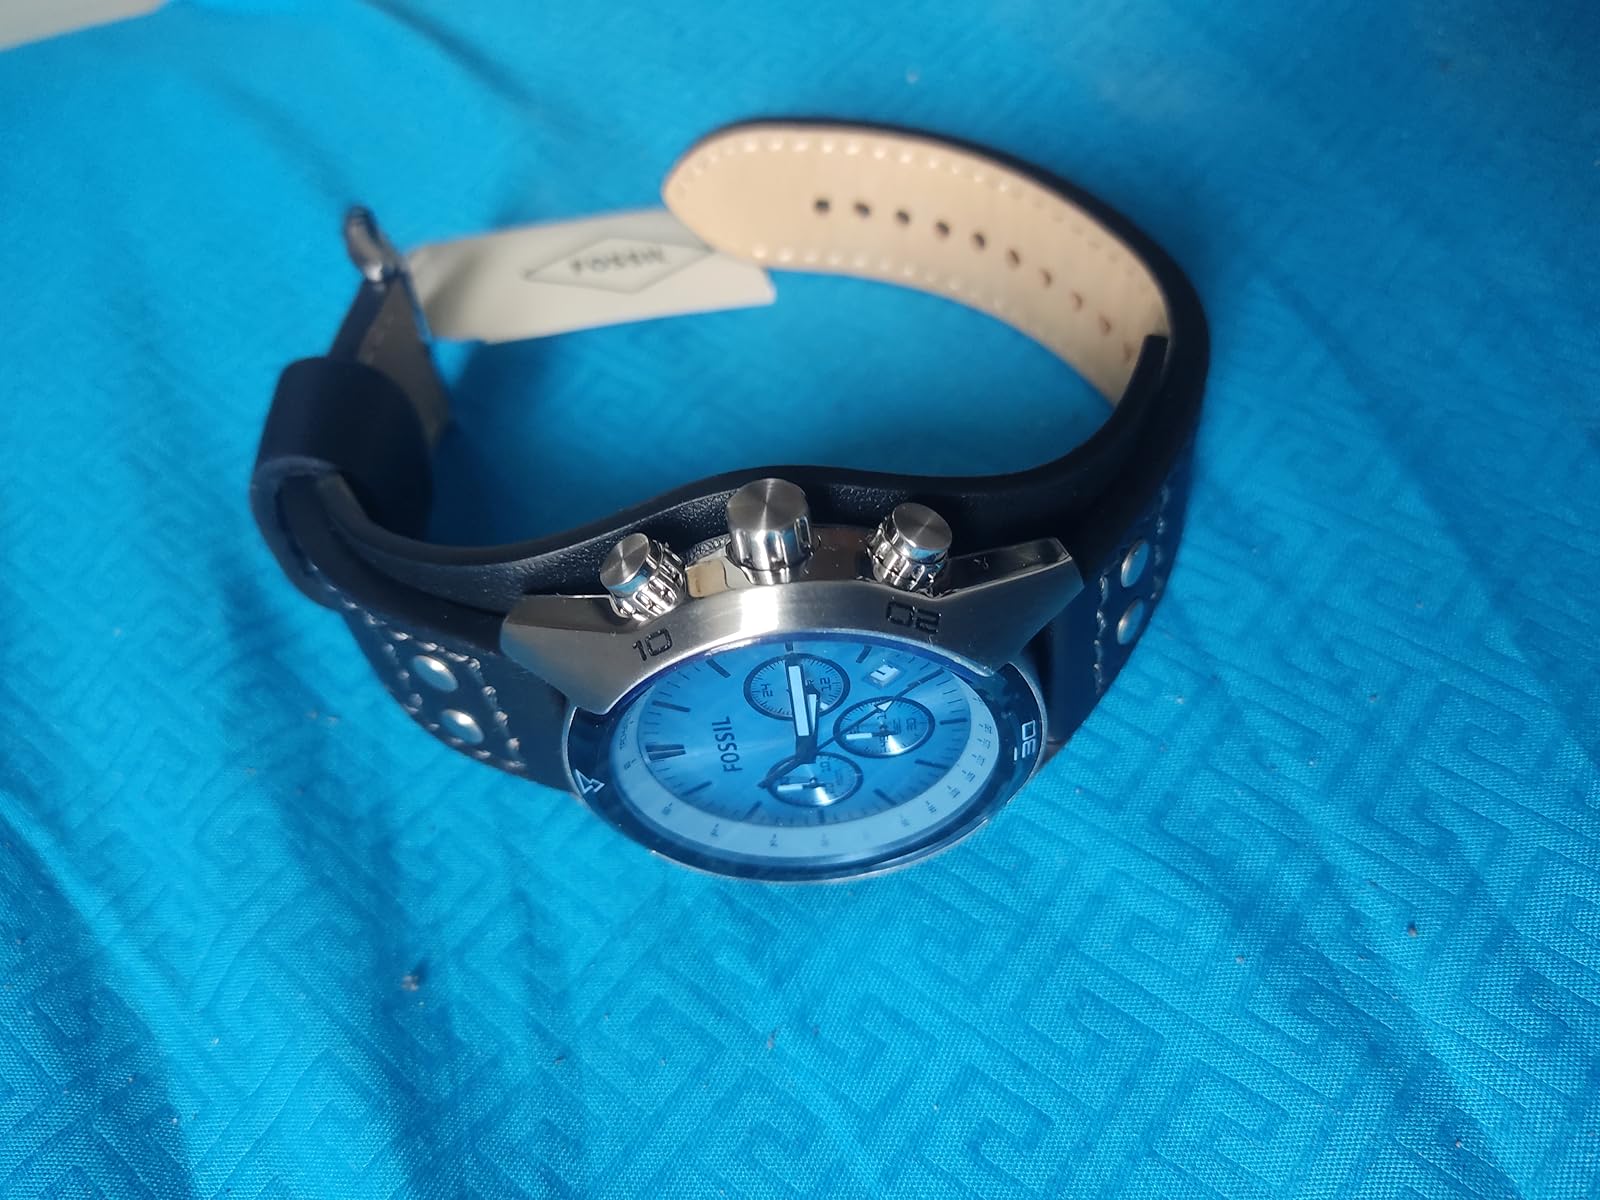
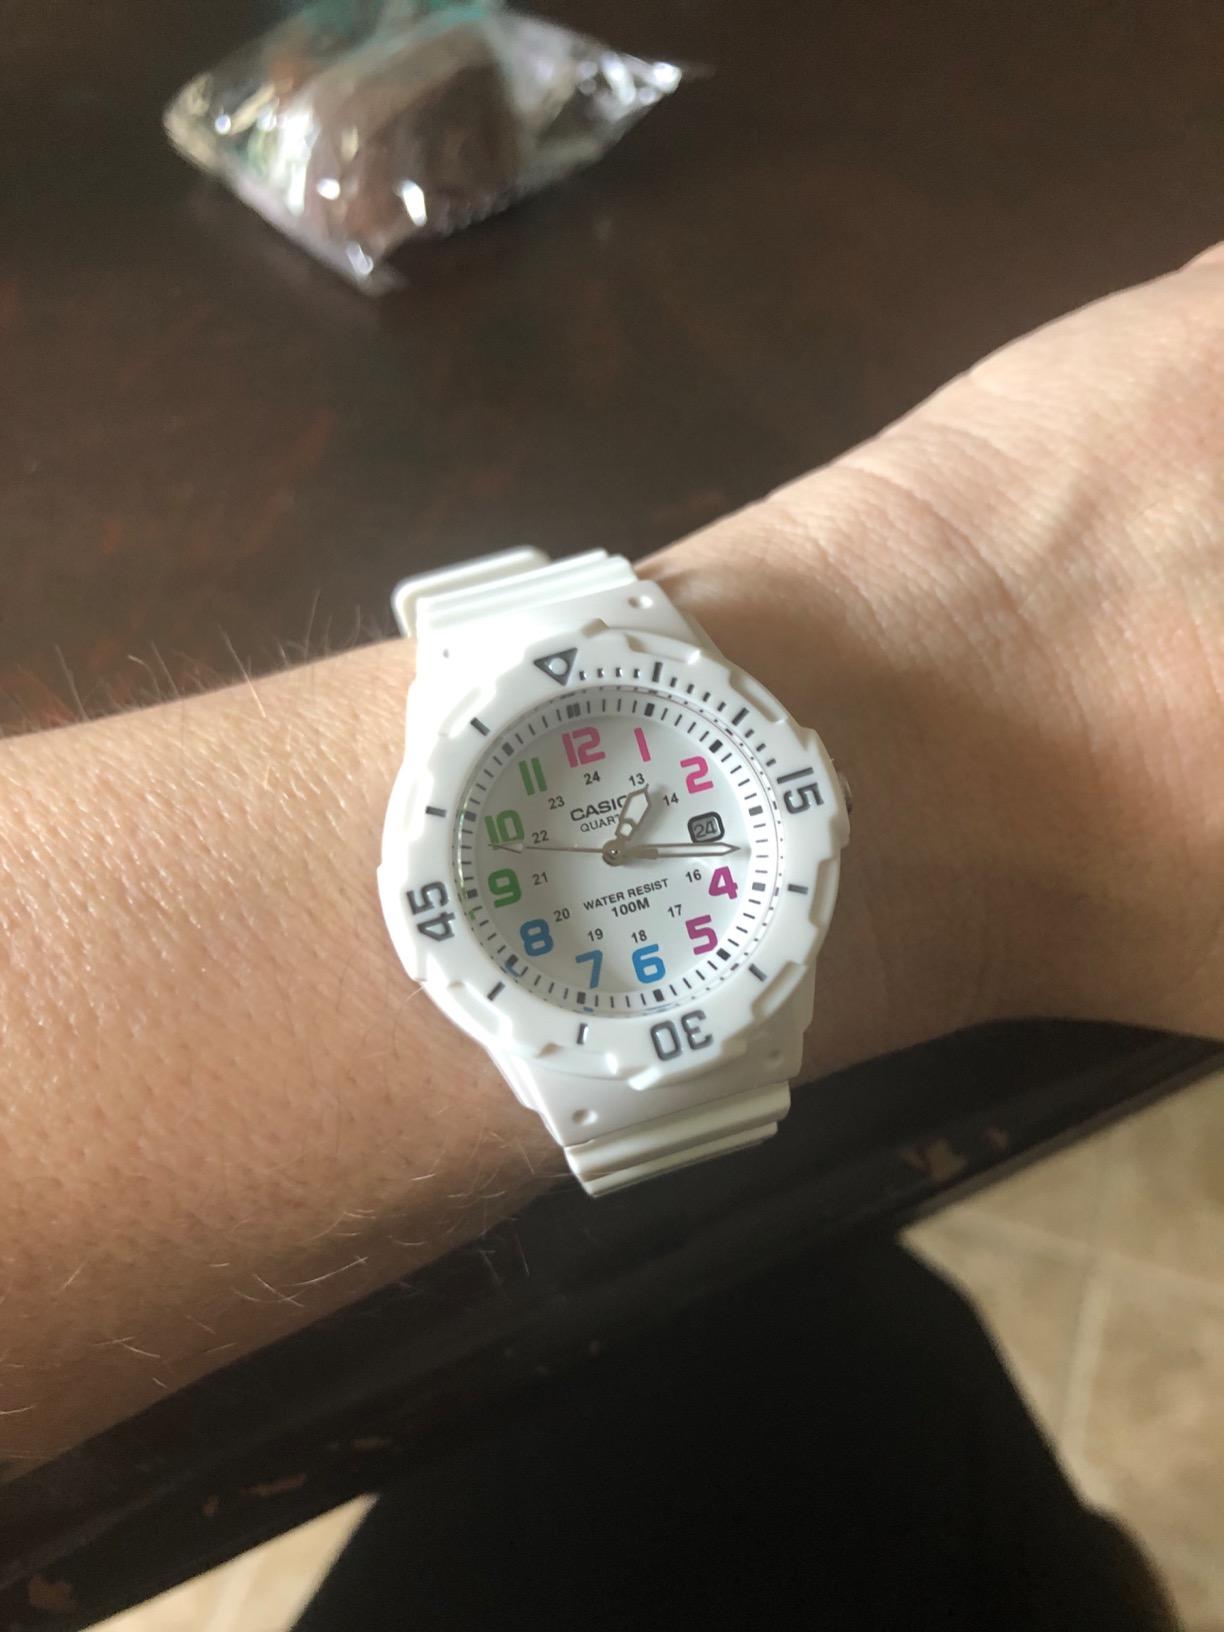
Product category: accessories_watch
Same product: no